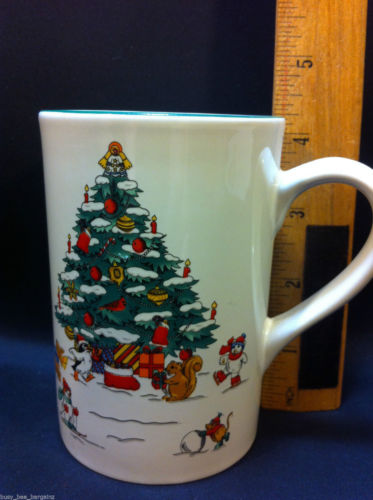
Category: mug